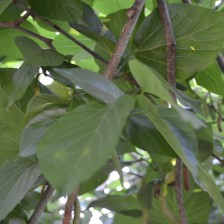
Variety: TaiwanMeacho